York University station

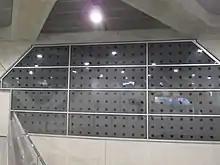
Artwork "Piston Effect" produces a lighting display when a train passes.

The station lies at the east end the Harry W. Arthurs Common on the west side of Ian MacDonald Boulevard. The university's main buildings lie to the west; Seneca College's York campus is found to the south, and the Aviva Centre to the west. The station was built underground, lying on a northwest–southeast axis. The line approaches from Finch West station along Keele Street, then bends towards the northwest to meet the station.